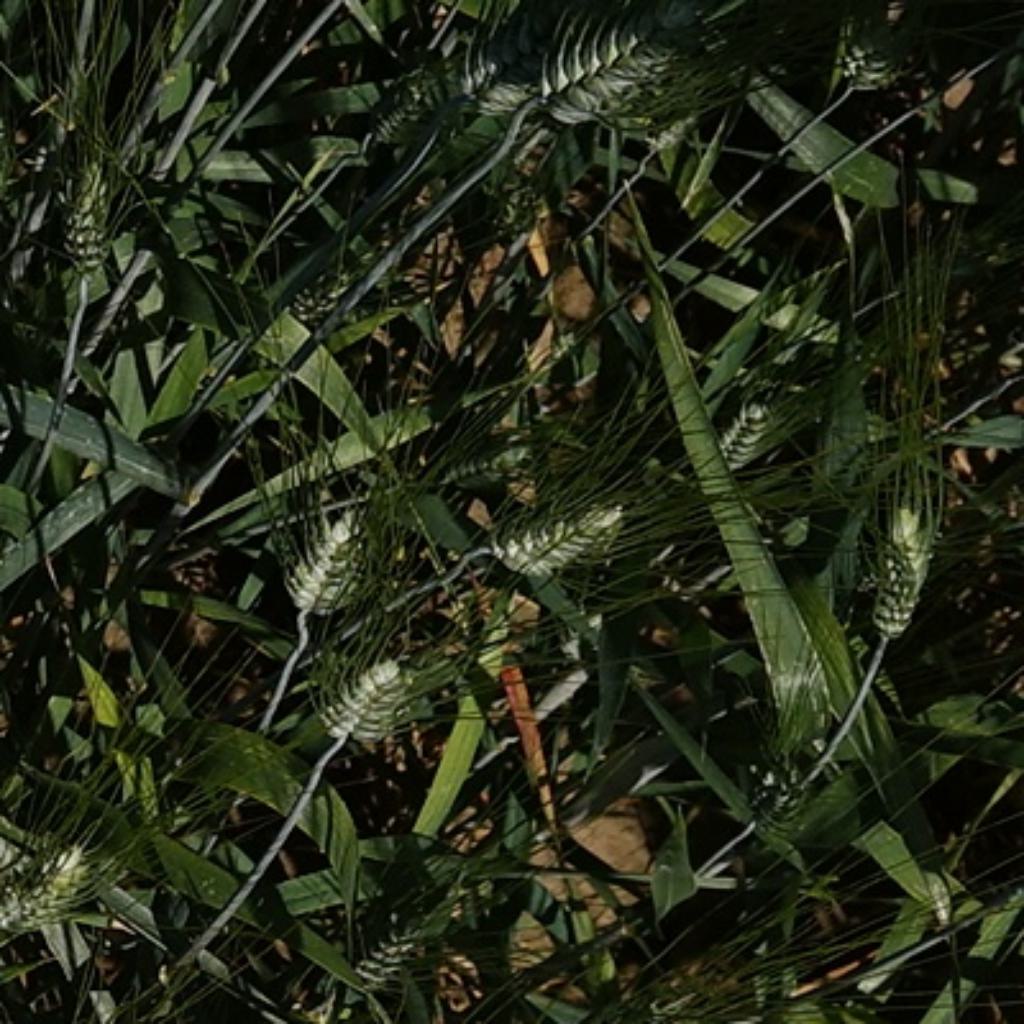
Country: France
Location: Gréoux
Wheat development stage: Filling